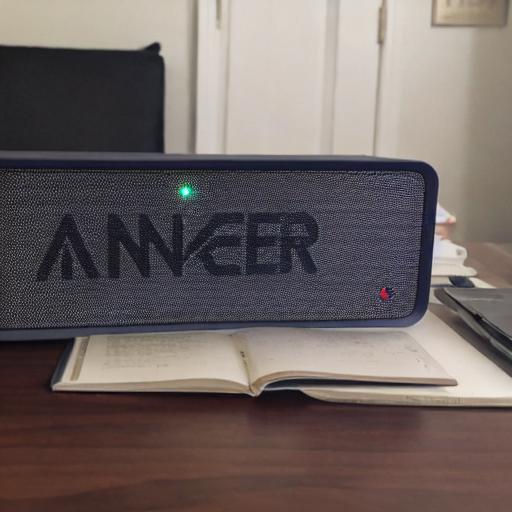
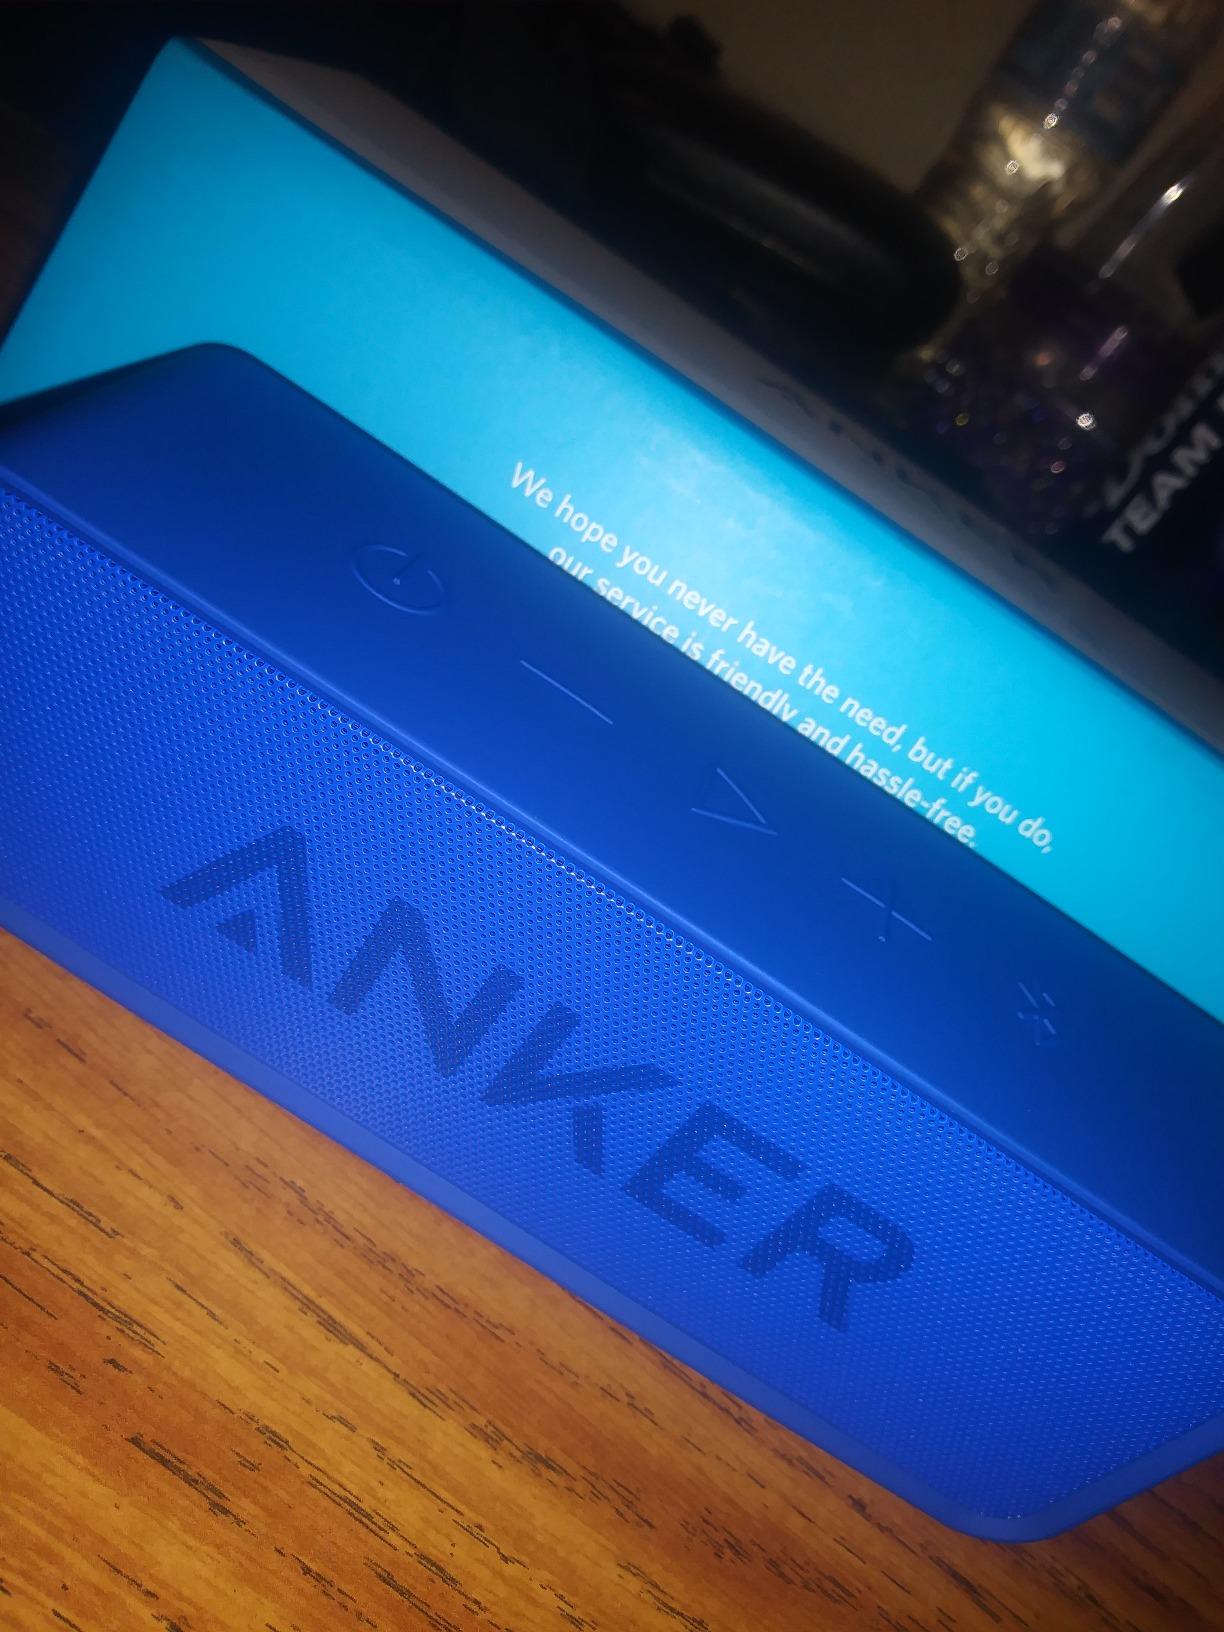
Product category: speaker
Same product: no